Master link

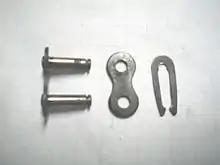
Figure 1: A traditional master link, compatible with straight chainlines and widely spaced sprockets.

A master link or "quick-release" link is a roller chain accessory that allows convenient connection and disconnection of a chain without the need for a chain tool. It acts as a set of the chain's outer plates, so joining two sets of the chain's inner plate ends. Such master links may or may not be re-usable. A chain tool is nonetheless needed to adjust a chain's length, for example to shorten a new chain before connecting its ends. They are used on bicycles and motorcycles.